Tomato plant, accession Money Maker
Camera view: tilt-top (135 deg); turntable rotation: 120 degrees
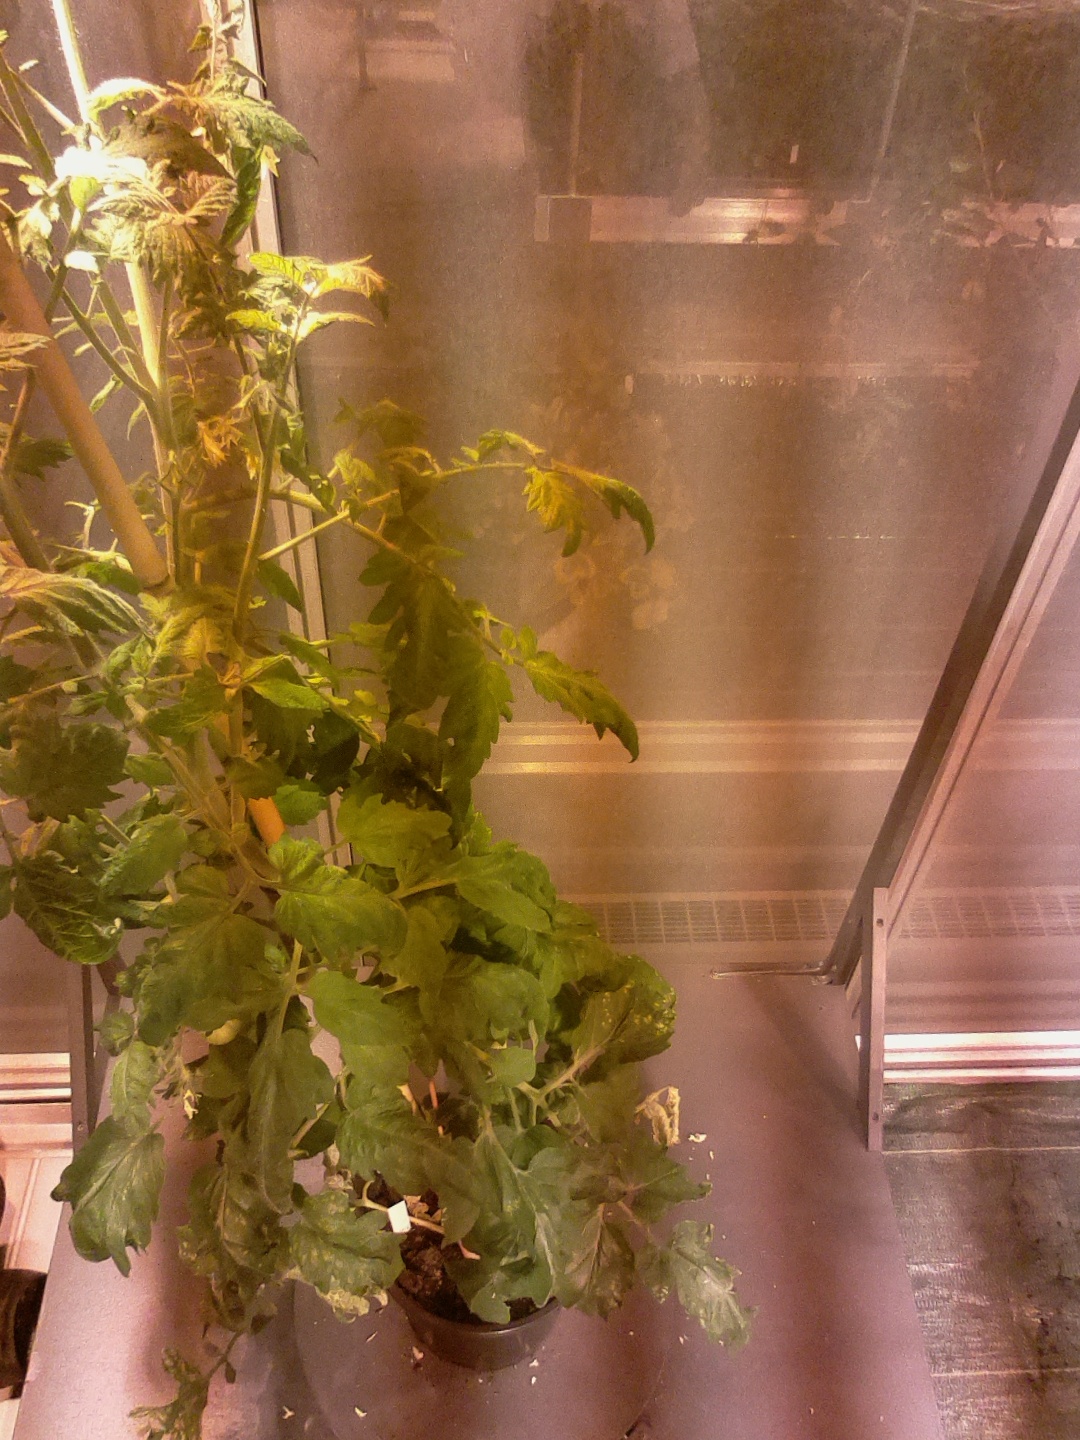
BBCH growth stage 72: 20%-30% of final fruit size